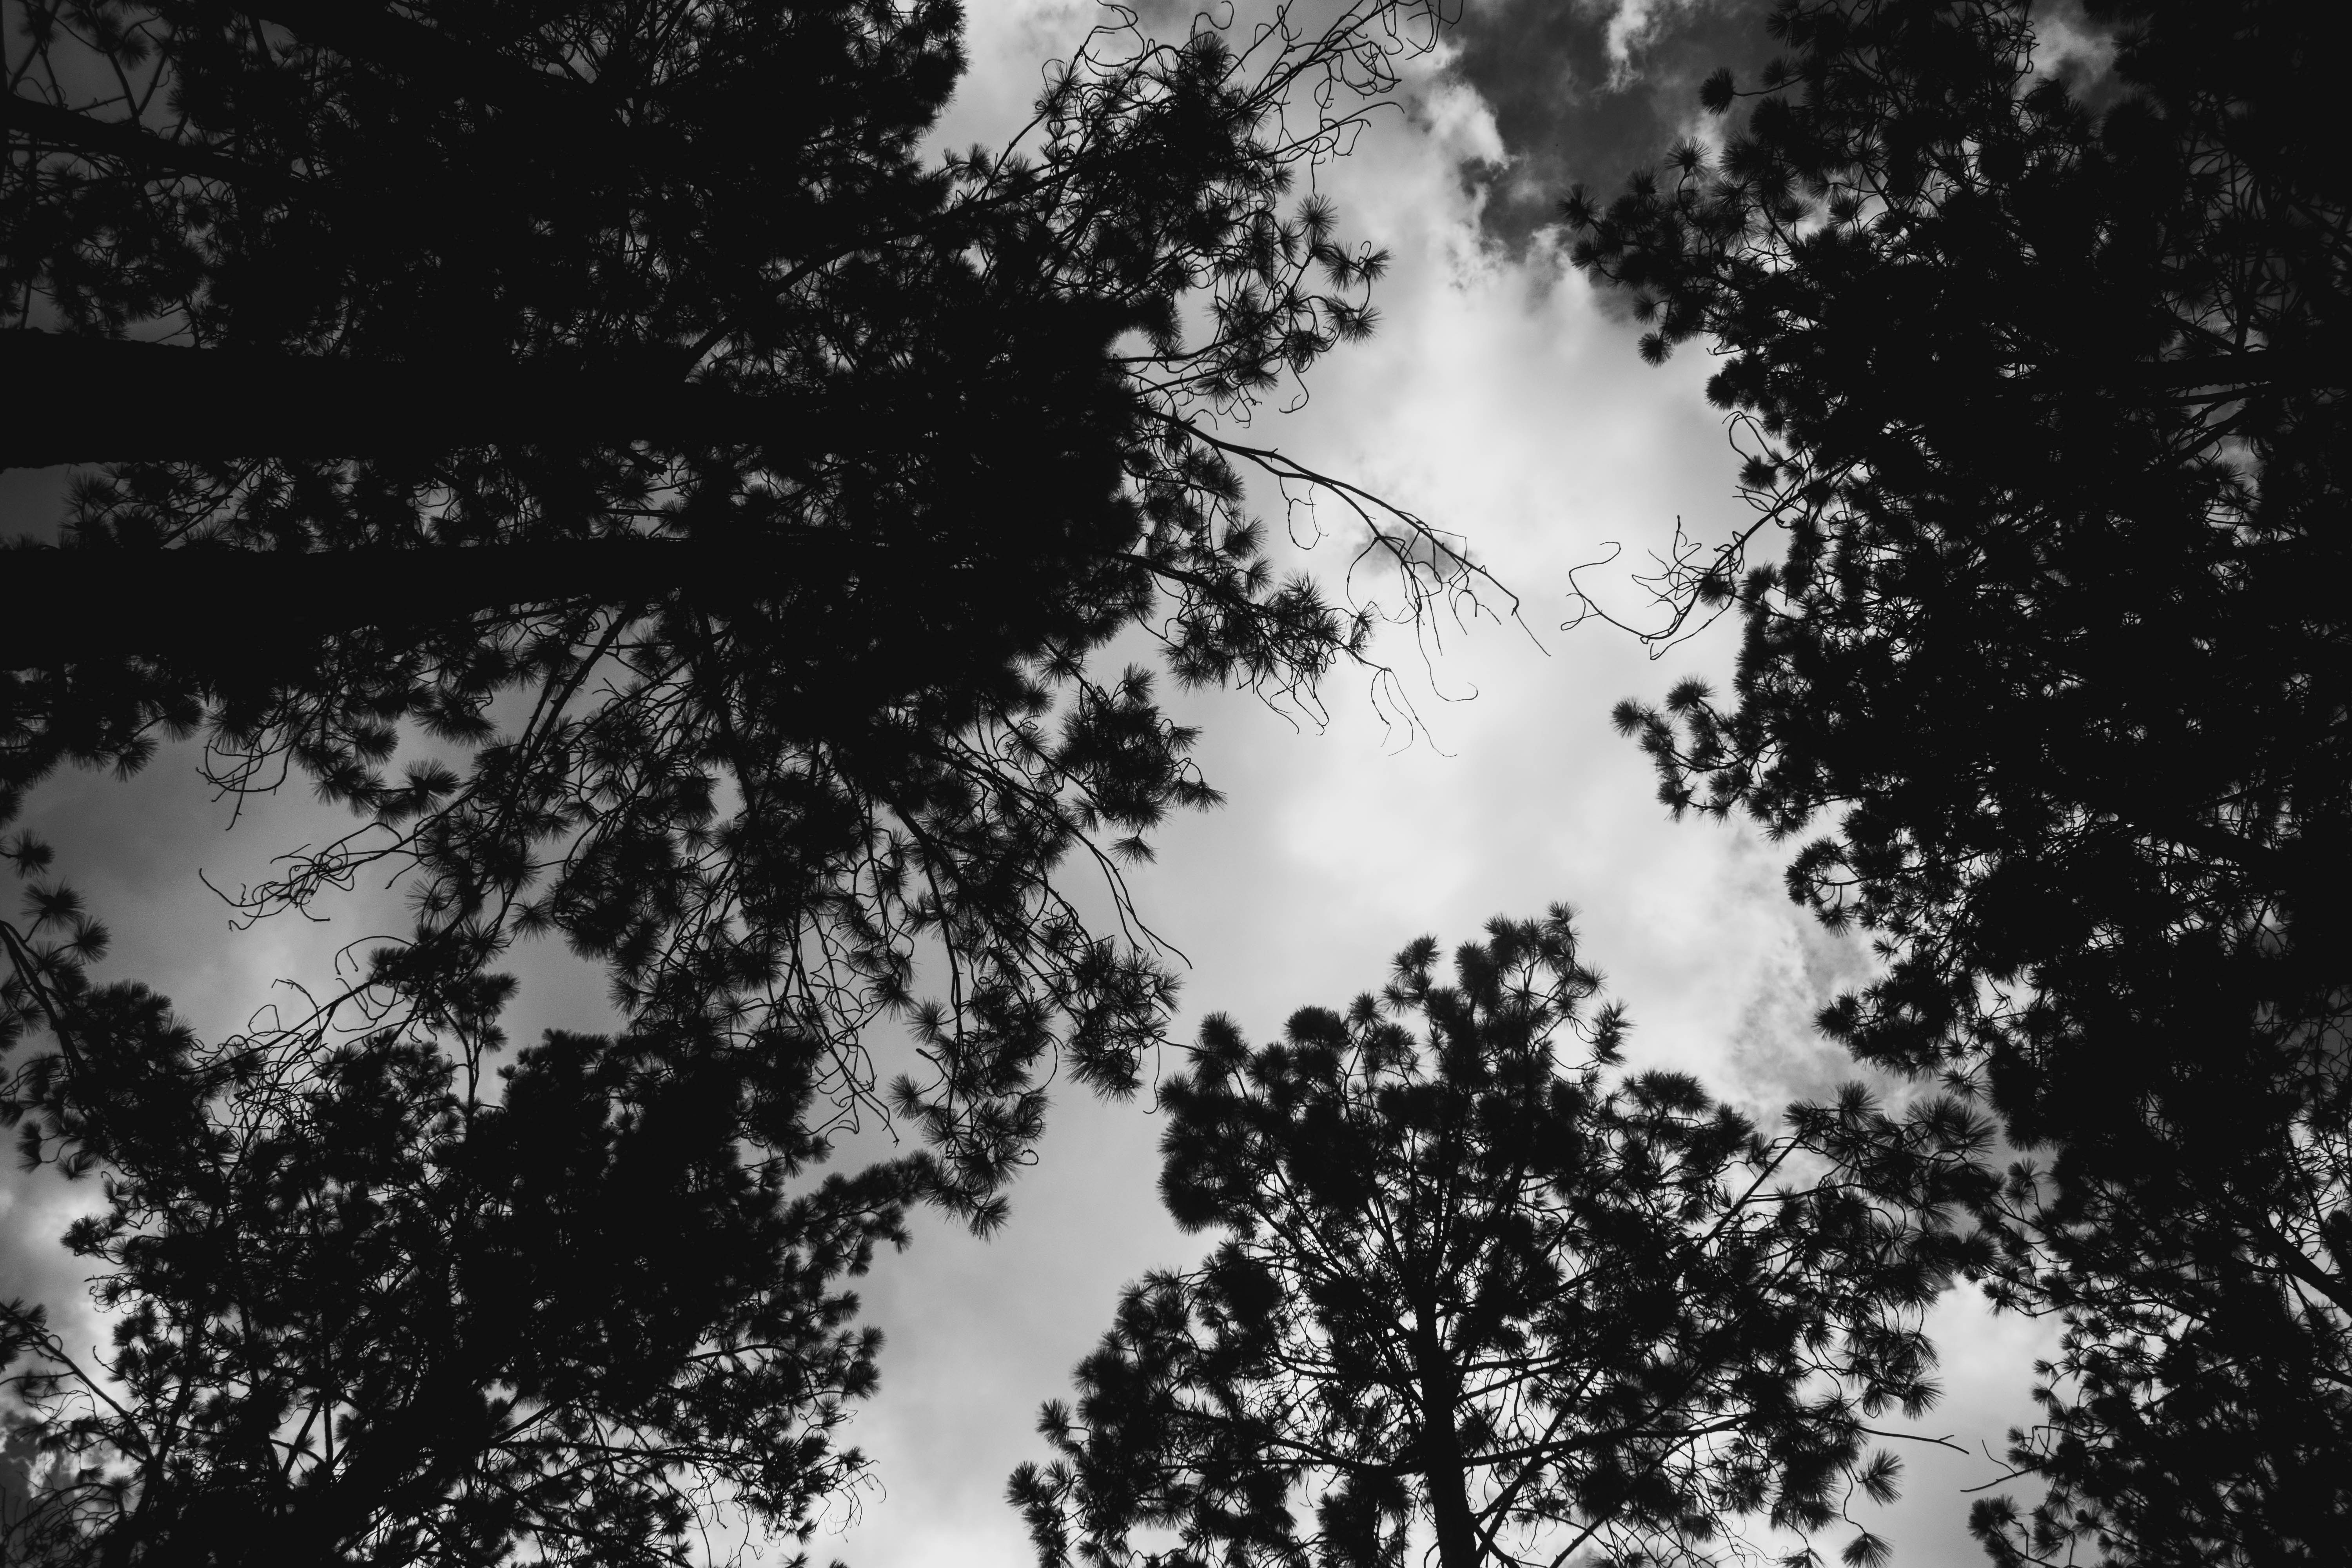
sky, monochrome photography, black, black and white, nature, tree, white, photograph, monochrome, leaf, natural environment, cloud, daytime, atmospheric phenomenon, natural landscape, branch, atmosphere, woody plant, water, forest, photography, plant, stock photography, sunlight, meteorological phenomenon, reflection, landscape, space, world, style, tropical and subtropical coniferous forests, darkness, trunk, old growth forest, jungle